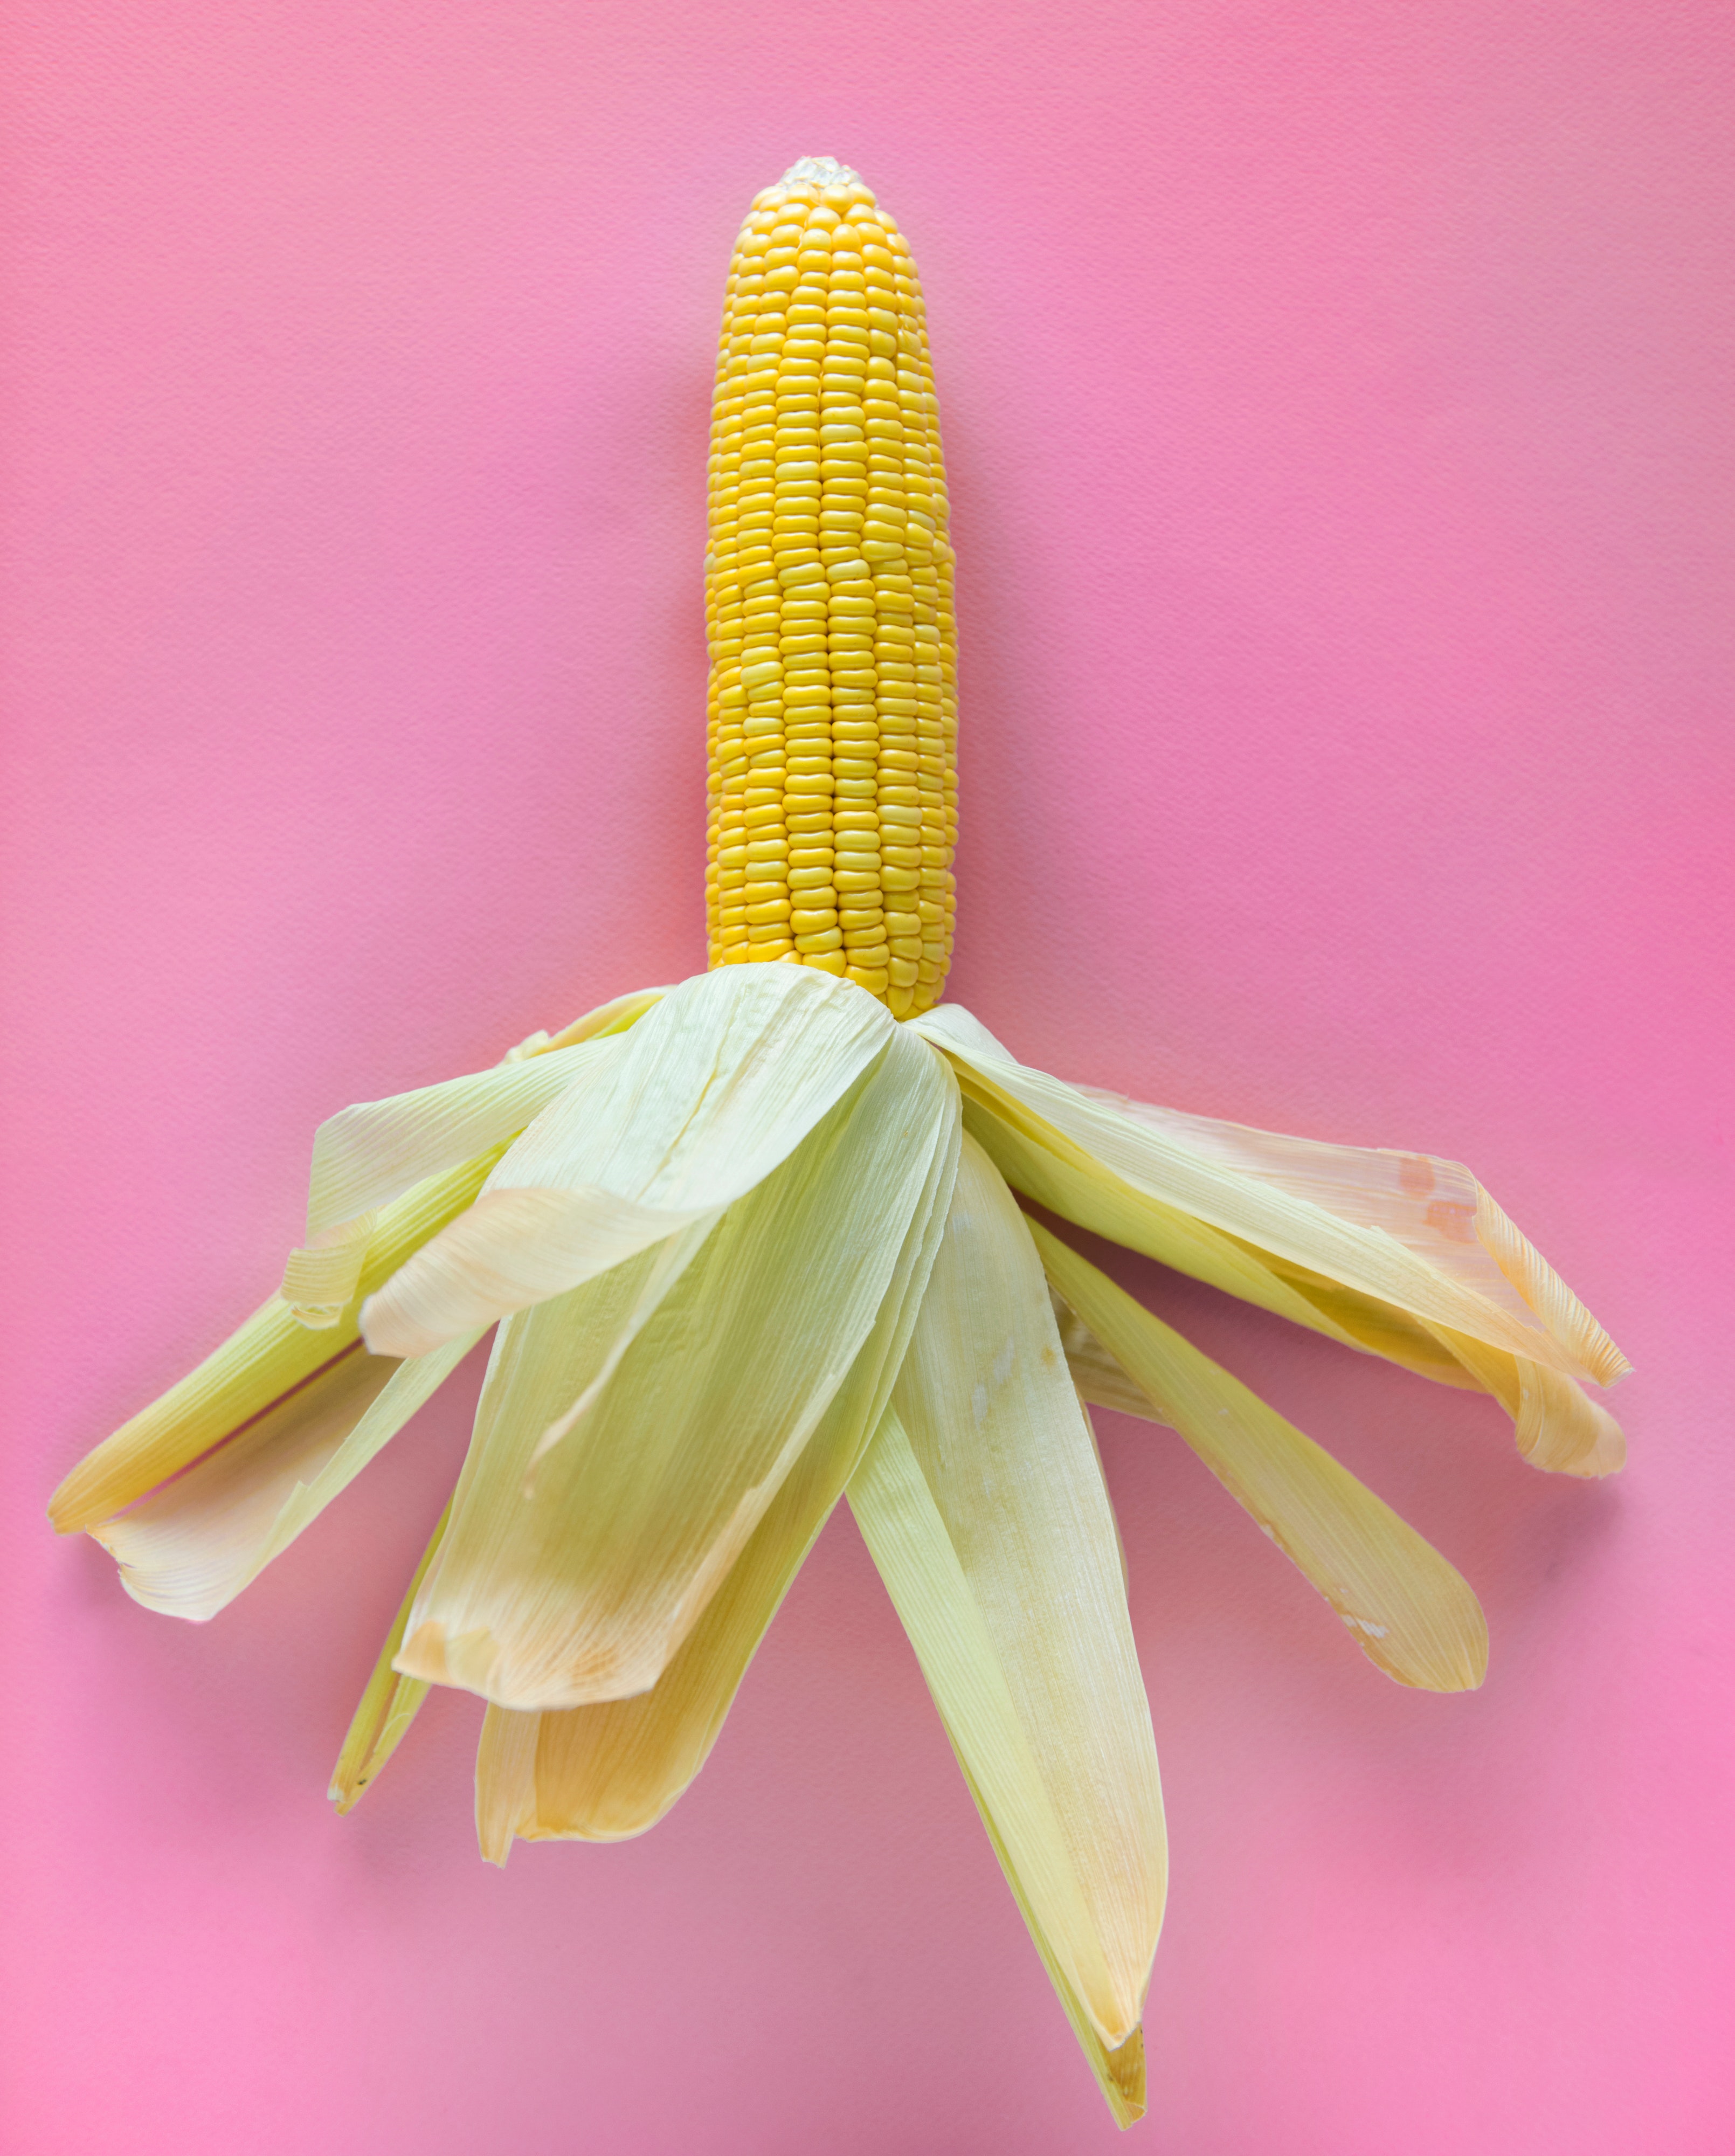
yellow, flower, plant, petal, flowering plant